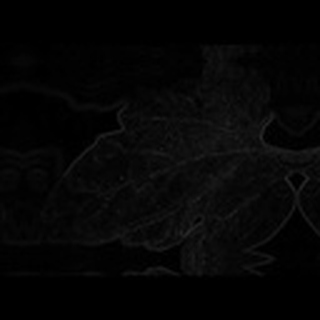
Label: cotton_powdery_mildew